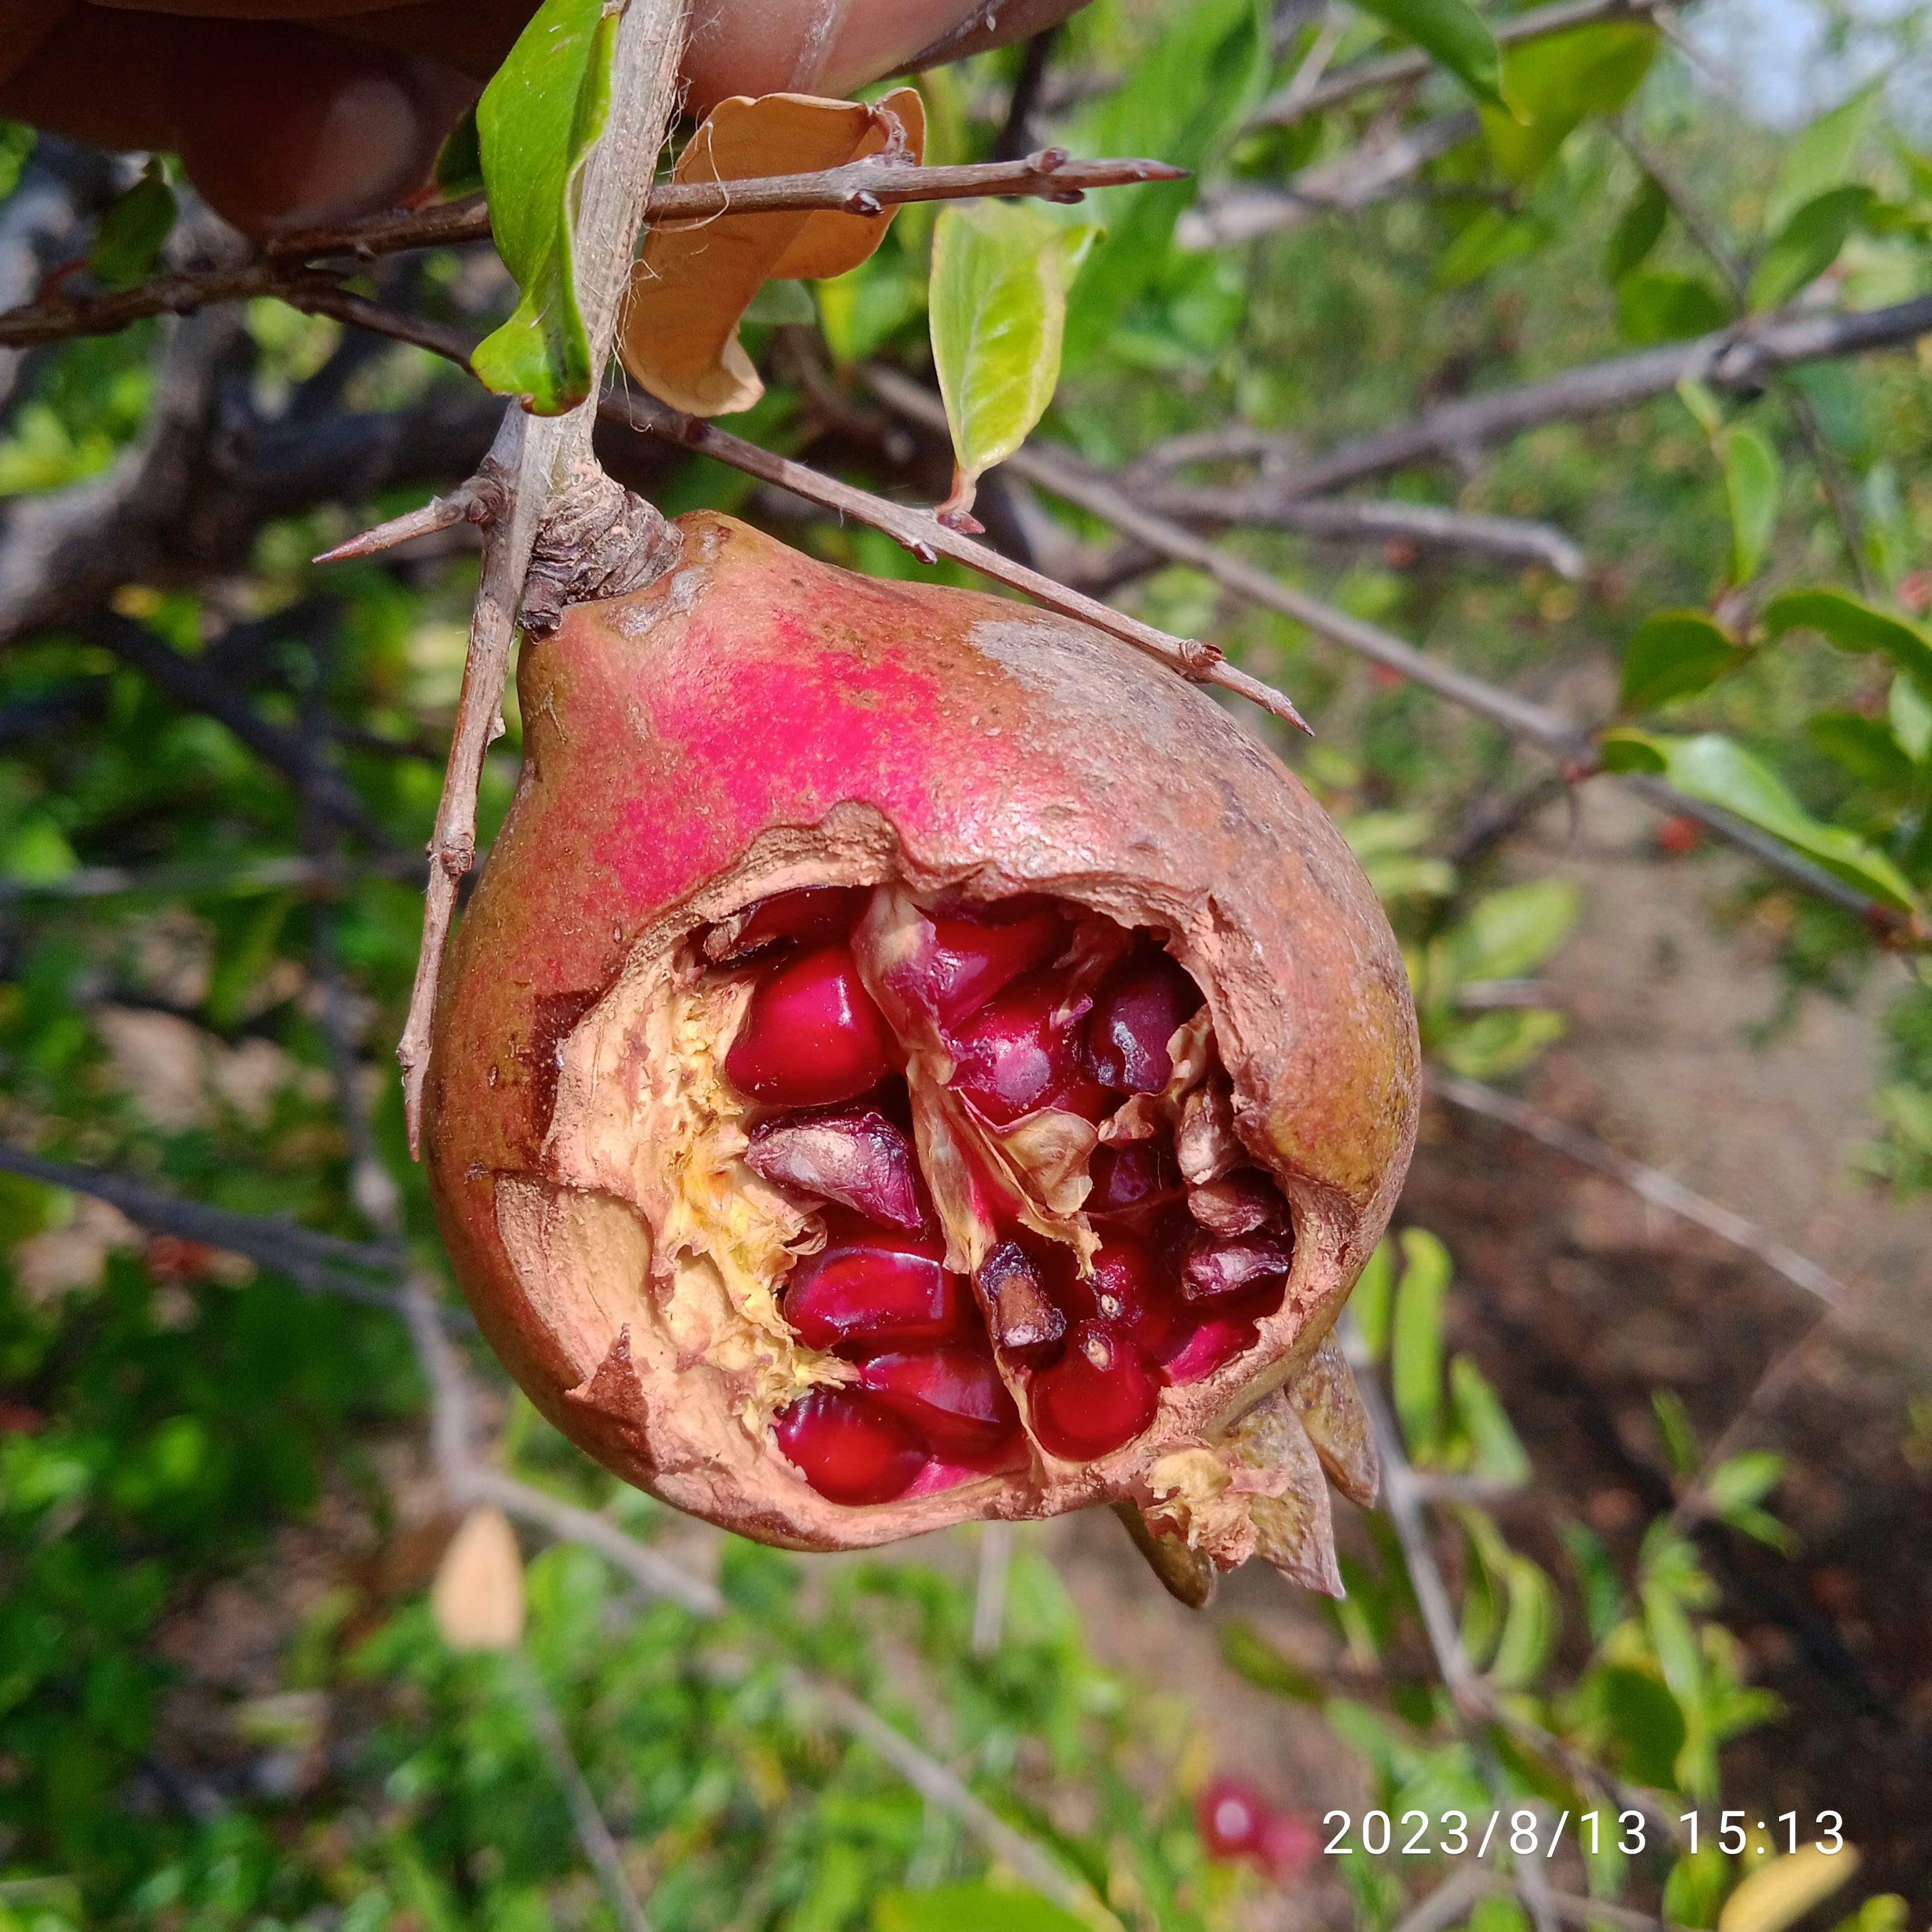
Label: Bacterial_Blight